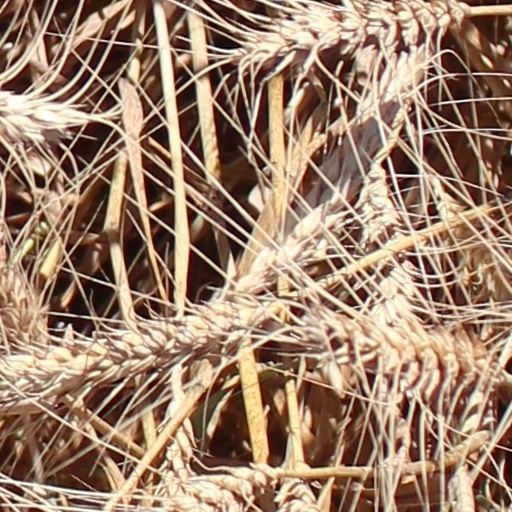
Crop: wheat